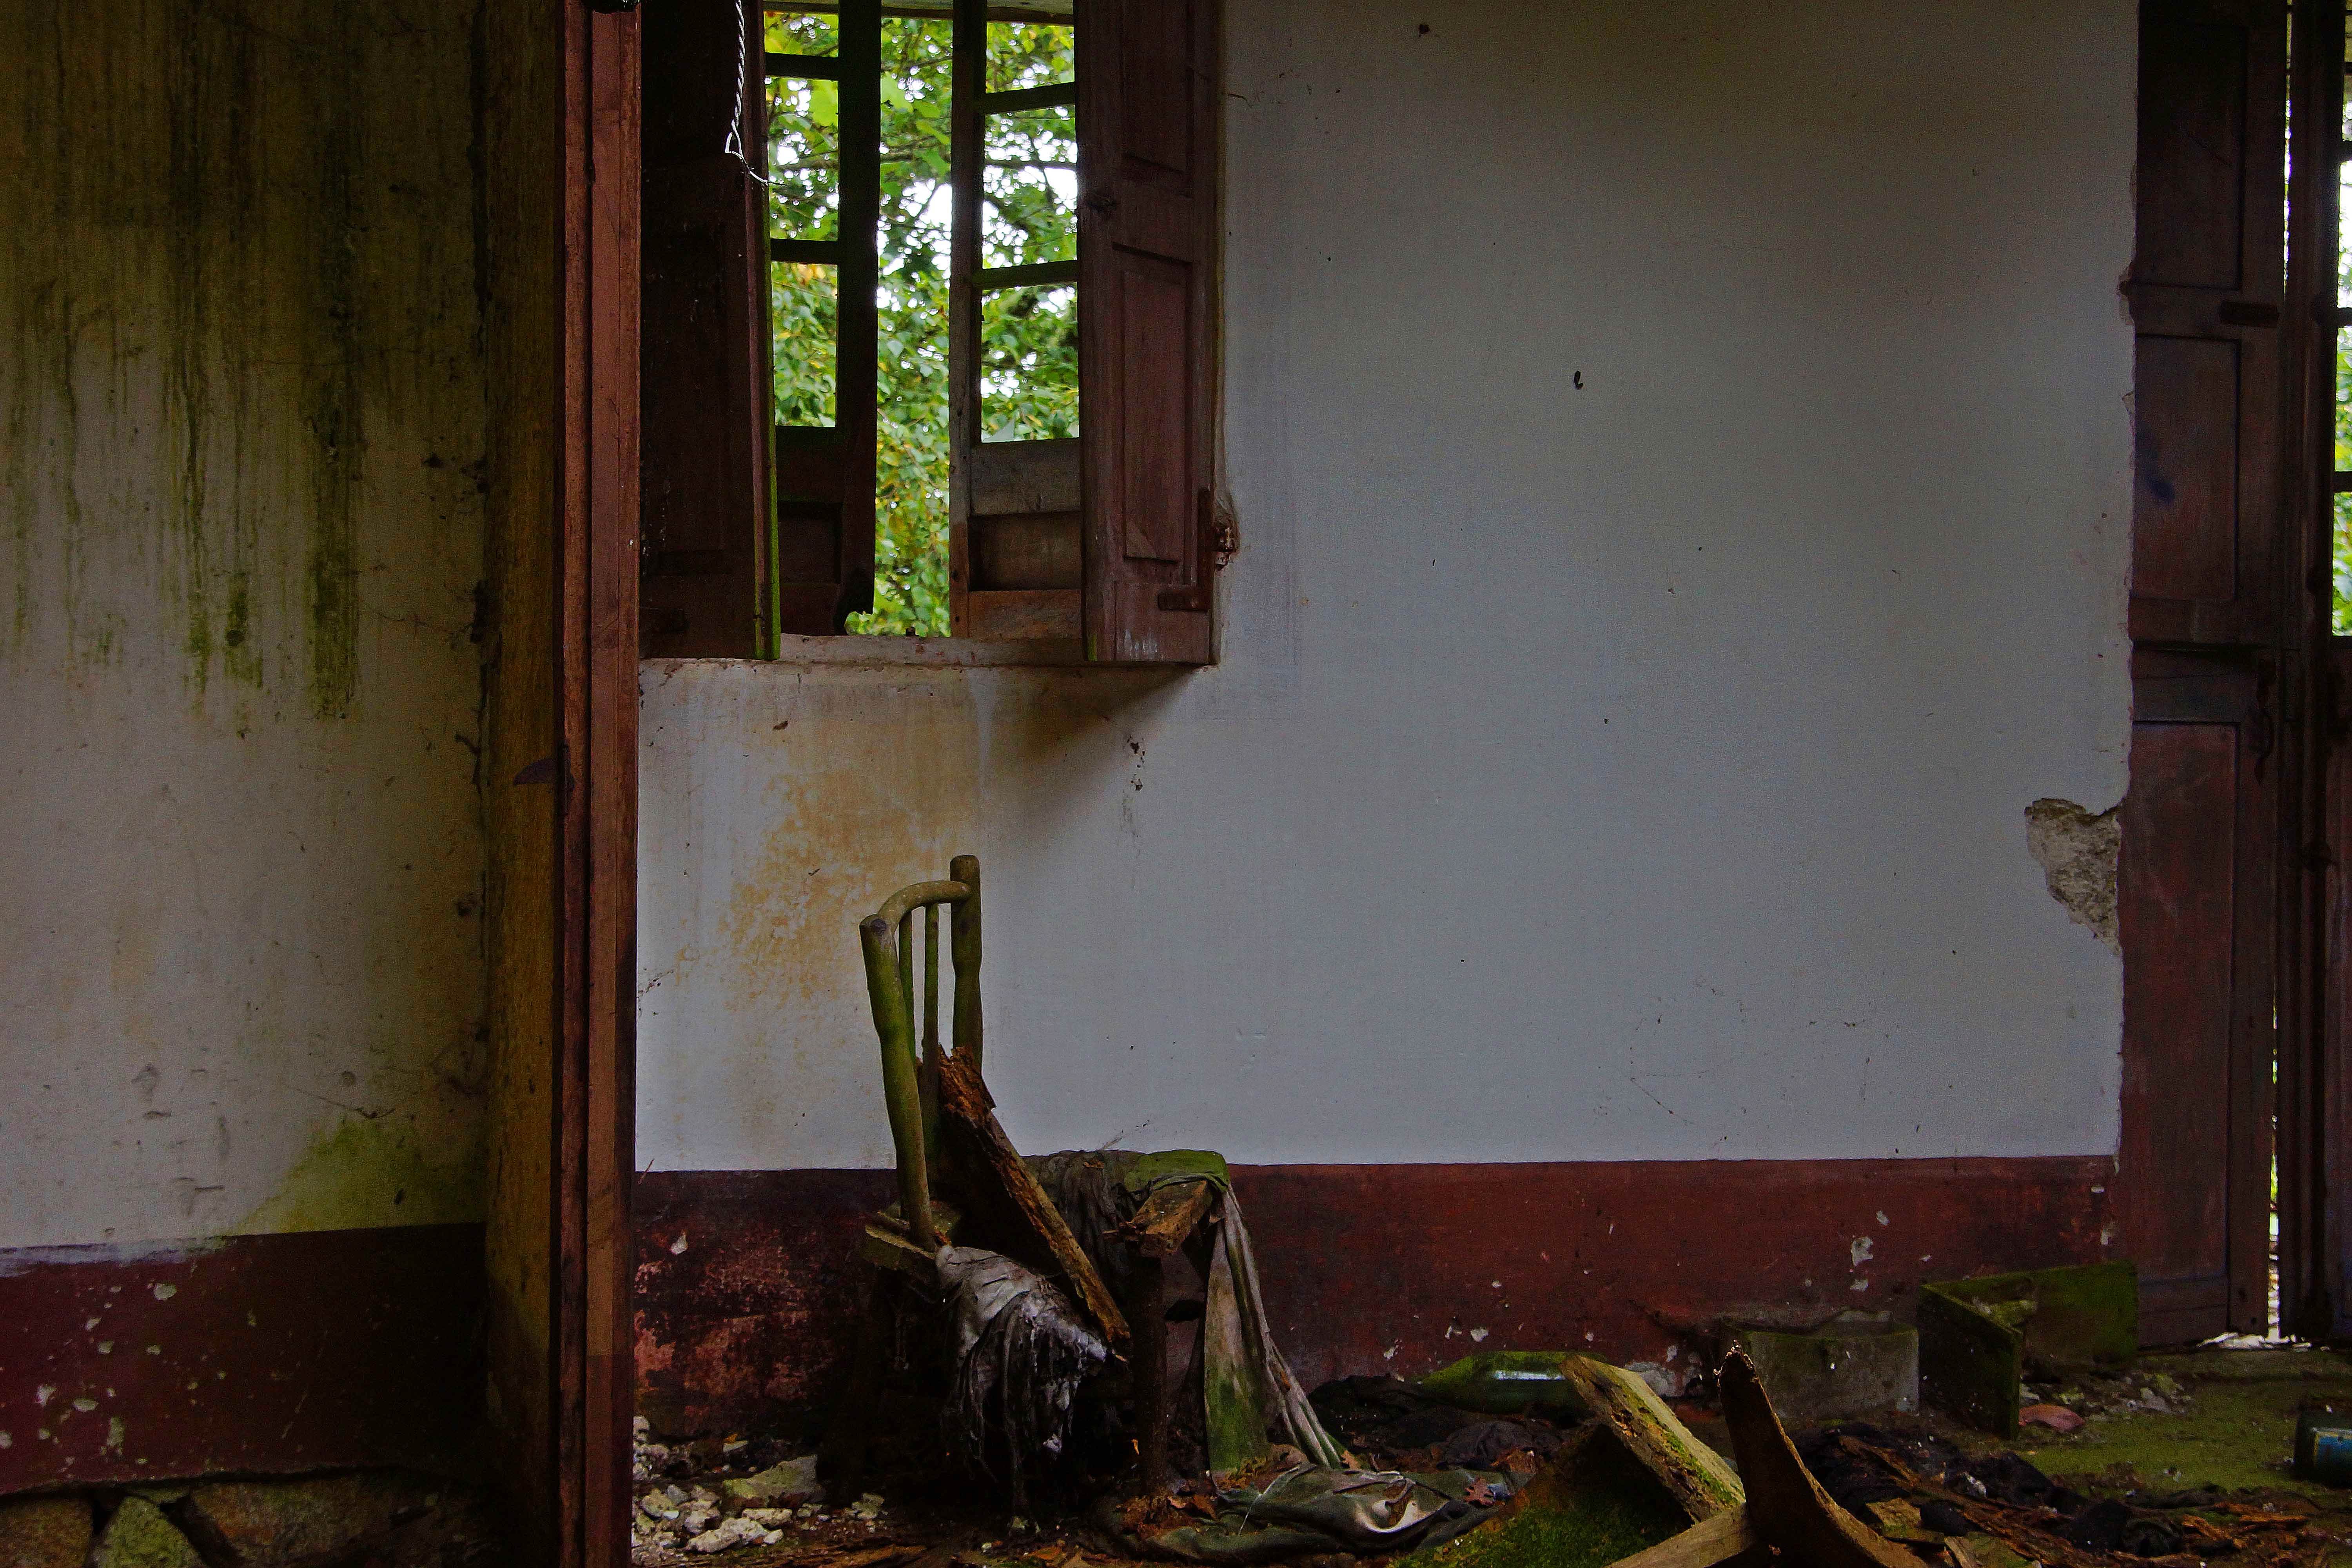
wood, house, window, home, wall, photo, a77, g, ggl1, gaby1, xovesphoto, varios, some, xelodegalicia, sonya77v, sonyslta77v, tamrom24135, gabrielcoru a, urban area